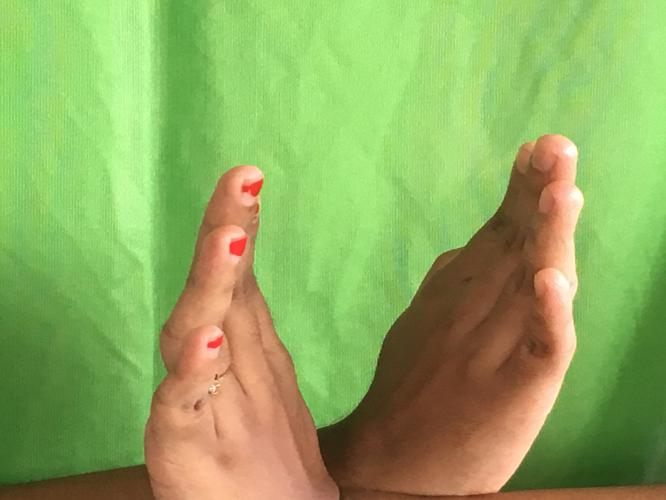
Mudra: Swastikam
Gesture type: double_hand